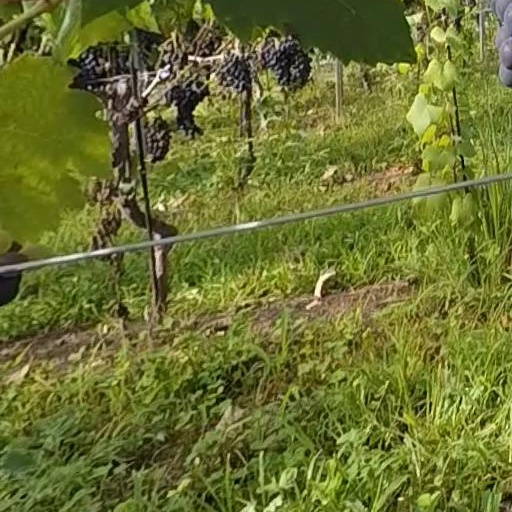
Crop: grape